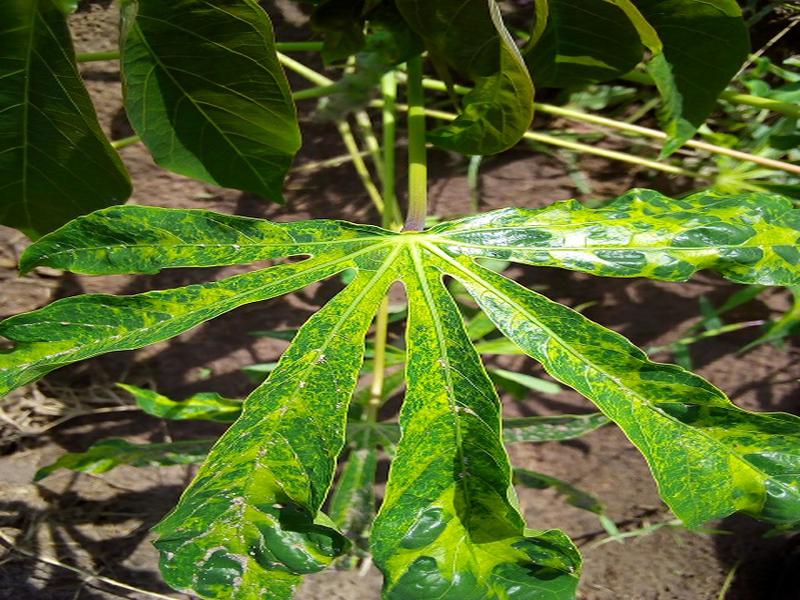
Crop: cassava
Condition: mosaic_disease